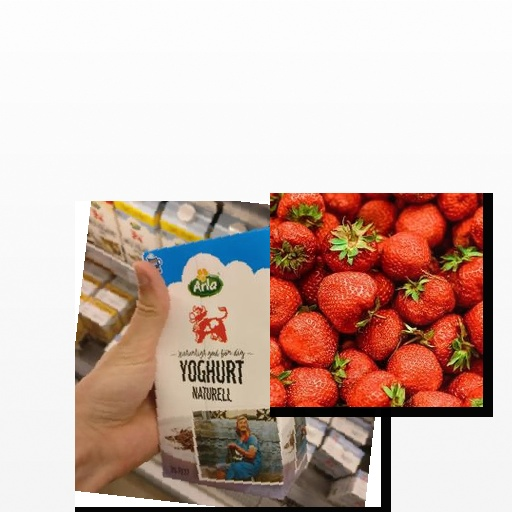
Food items: strawberry, natural_yogurt